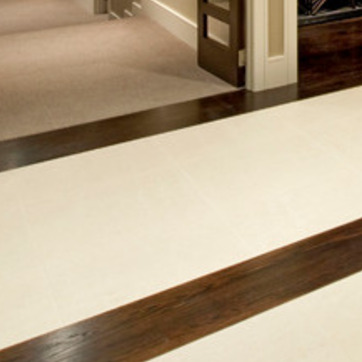
Material: carpet